Adhesive bonding of semiconductor wafers

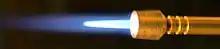
Blue oxidizing flame

In flame treatment, a mixture of gas and air is used to produce a flame that is run over the surface of the adherend. The flame that is produced must be oxidizing in order to produce an effective treatment. This means that the flame is blue in color. Flame treatment can be performed by using a setup similar to the CDT in which plastic film travels across a roller while the flame contacts it. In addition to more sophisticated methods, flame treatment can also be done by hand with the use of a torch. However, even and steady treatment of the surface is more difficult to obtain. Once the flame treatment is completed, the part can be gently cleaned with water and air dried, which will ensure that an excess of oxides are not formed. Control during the flame treatment is critical. Too much of the treatment will degrade the plastic, which will lead to poor adhesion. Too little of a treatment will not modify the surface enough and will also lead to poor adhesion. An additional aspect of flame treatment that must be considered is possible deformation to the adherend. Precise control of the flame will prevent this from occurring.